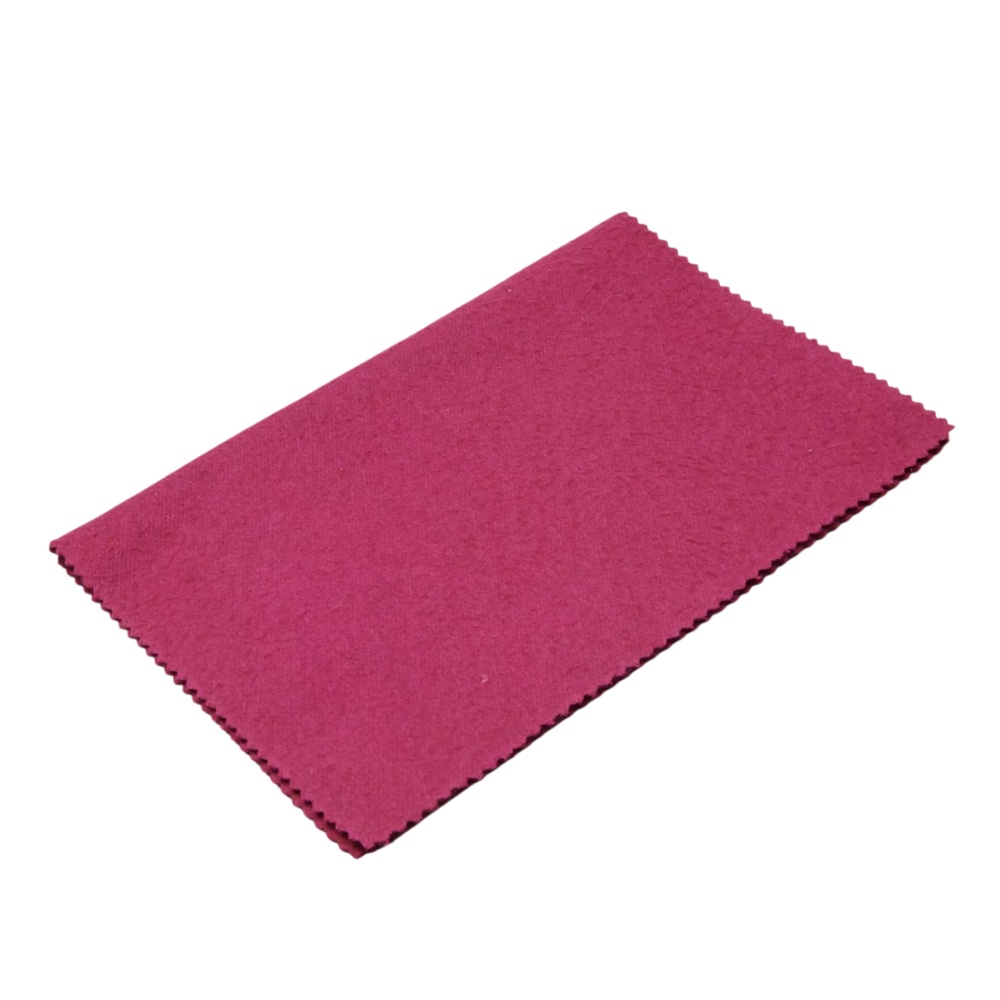
Edgeware Polishing Cloth
Edgware Polishing Cloth Maintain the brilliance of your silver-plated musical instruments with the Edgware Polishing Cloth . Crafted from 100% cotton and impregnated with a skin-safe chemical solution, this cloth effectively removes grease and grime, leaving an anti-tarnish coating to prolong your instrument's shine. :contentReference[oaicite:0]{index=0} Key Features: High-Quality Material: Made from 100% cotton, ensuring gentle yet effective cleaning for your instrument. :contentReference[oaicite:1]{index=1} Anti-Tarnish Protection: Leaves a protective layer that helps prevent tarnish, maintaining your instrument's luster longer. :contentReference[oaicite:2]{index=2} Skin-Safe Solution: Impregnated with a chemical solution that is safe for skin contact, making it suitable for all users. :contentReference[oaicite:3]{index=3} Eco-Friendly Packaging: Comes in a recyclable kraft paper tube, inside a compostable Nature-Flex bag made from wood pulp, with a label made from 100% recycled content, reflecting a commitment to environmental sustainability. :contentReference[oaicite:4]{index=4} Universal Application: Suitable for all silver-plated brass instruments and woodwind instruments with silver-plated keys, such as clarinet, oboe, flute, and some saxophones. :contentReference[oaicite:5]{index=5} Specifications: Attribute Details Material 100% Cotton Suitable Instruments Silver-Plated Brass and Woodwind Instruments Packaging Recyclable Kraft Paper Tube, Compostable Nature-Flex Bag, Recycled Content Label Country of Manufacture United Kingdom Why Choose the Edgware Polishing Cloth? Effective Cleaning: Removes grease and grime efficiently, ensuring your instrument remains in top condition. :contentReference[oaicite:6]{index=6} Prolonged Shine: The anti-tarnish coating helps maintain your instrument's brilliance between cleanings. :contentReference[oaicite:7]{index=7} Environmentally Friendly: Both the cloth and its packaging are designed with sustainability in mind, reducing environmental impact. :contentReference[oaicite:8]{index=8} Safe for All Users: The skin-safe solution makes it suitable for musicians of all ages and skill levels. :contentReference[oaicite:9]{index=9} Maintain Your Instrument's Luster with the Edgware Polishing Cloth Ensure your silver-plated instruments continue to shine by incorporating the Edgware Polishing Cloth into your regular maintenance routine. Experience the benefits of a high-quality, eco-friendly cleaning solution designed for musicians who care about their instruments and the environment. :contentReference[oaicite:10]{index=10}
Brand: Edgeware
Category: Arts & Entertainment > Hobbies & Creative Arts > Musical Instrument & Orchestra Accessories > Brass Instrument Accessories > Brass Instrument Care & Cleaning > Brass Instrument Polishing Cloths